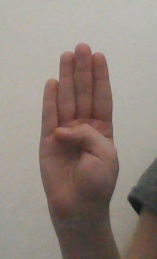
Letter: kaaf